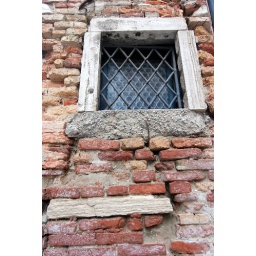
A wall and window in the San Marco section of Venice.